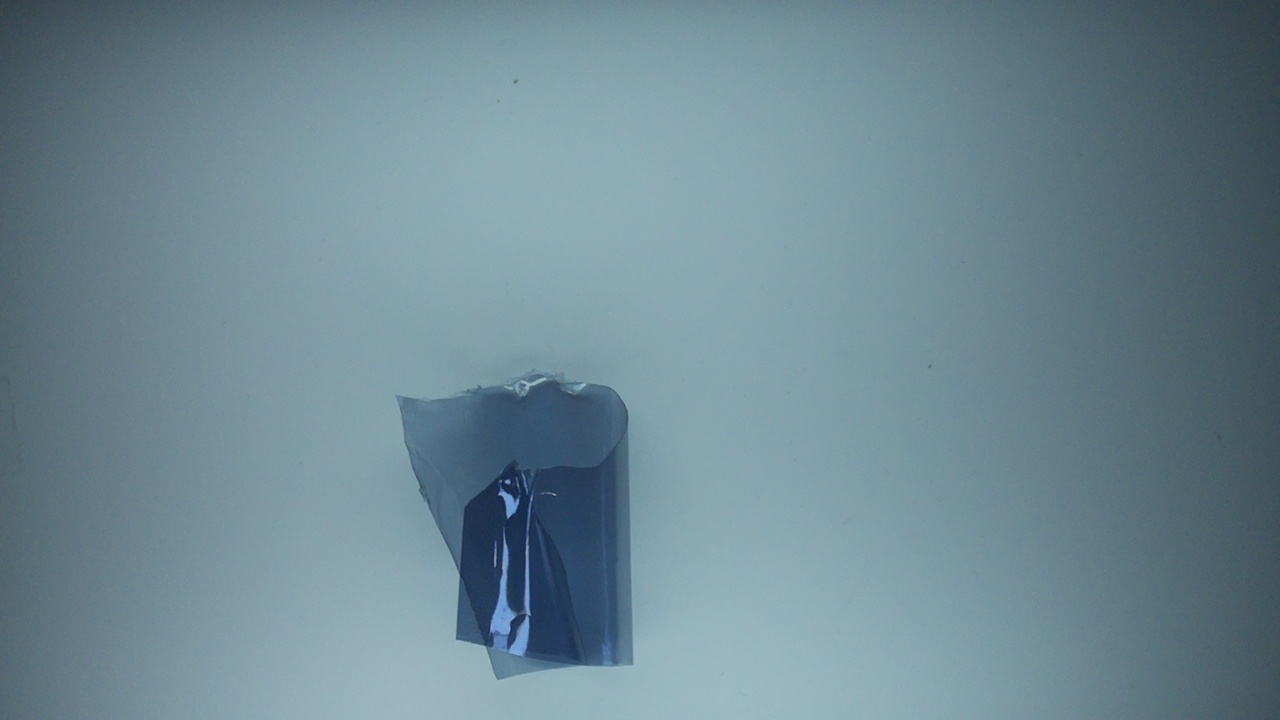
Label: trash